North Lombok Regency

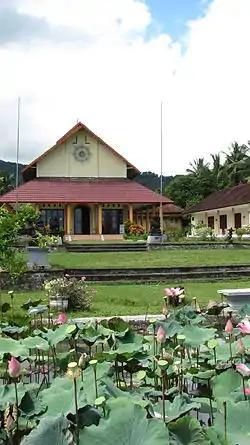
Buddhist temple Sutta Dhamma Lenek near Tanjung

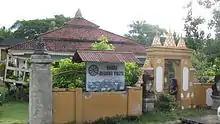
Buddhist temple Vihara Dhamma in Tanjung

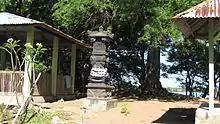
Pura Medana, a Hindu temple in the west of Tanjung

The Regency of West Lombok was established in 1958 and then included the northwestern section of Lombok, comprising the five West Coast districts north of Ampenan and Sengigi - Pemenang, Tanjung, Gangga, Kayangan and Bayan.